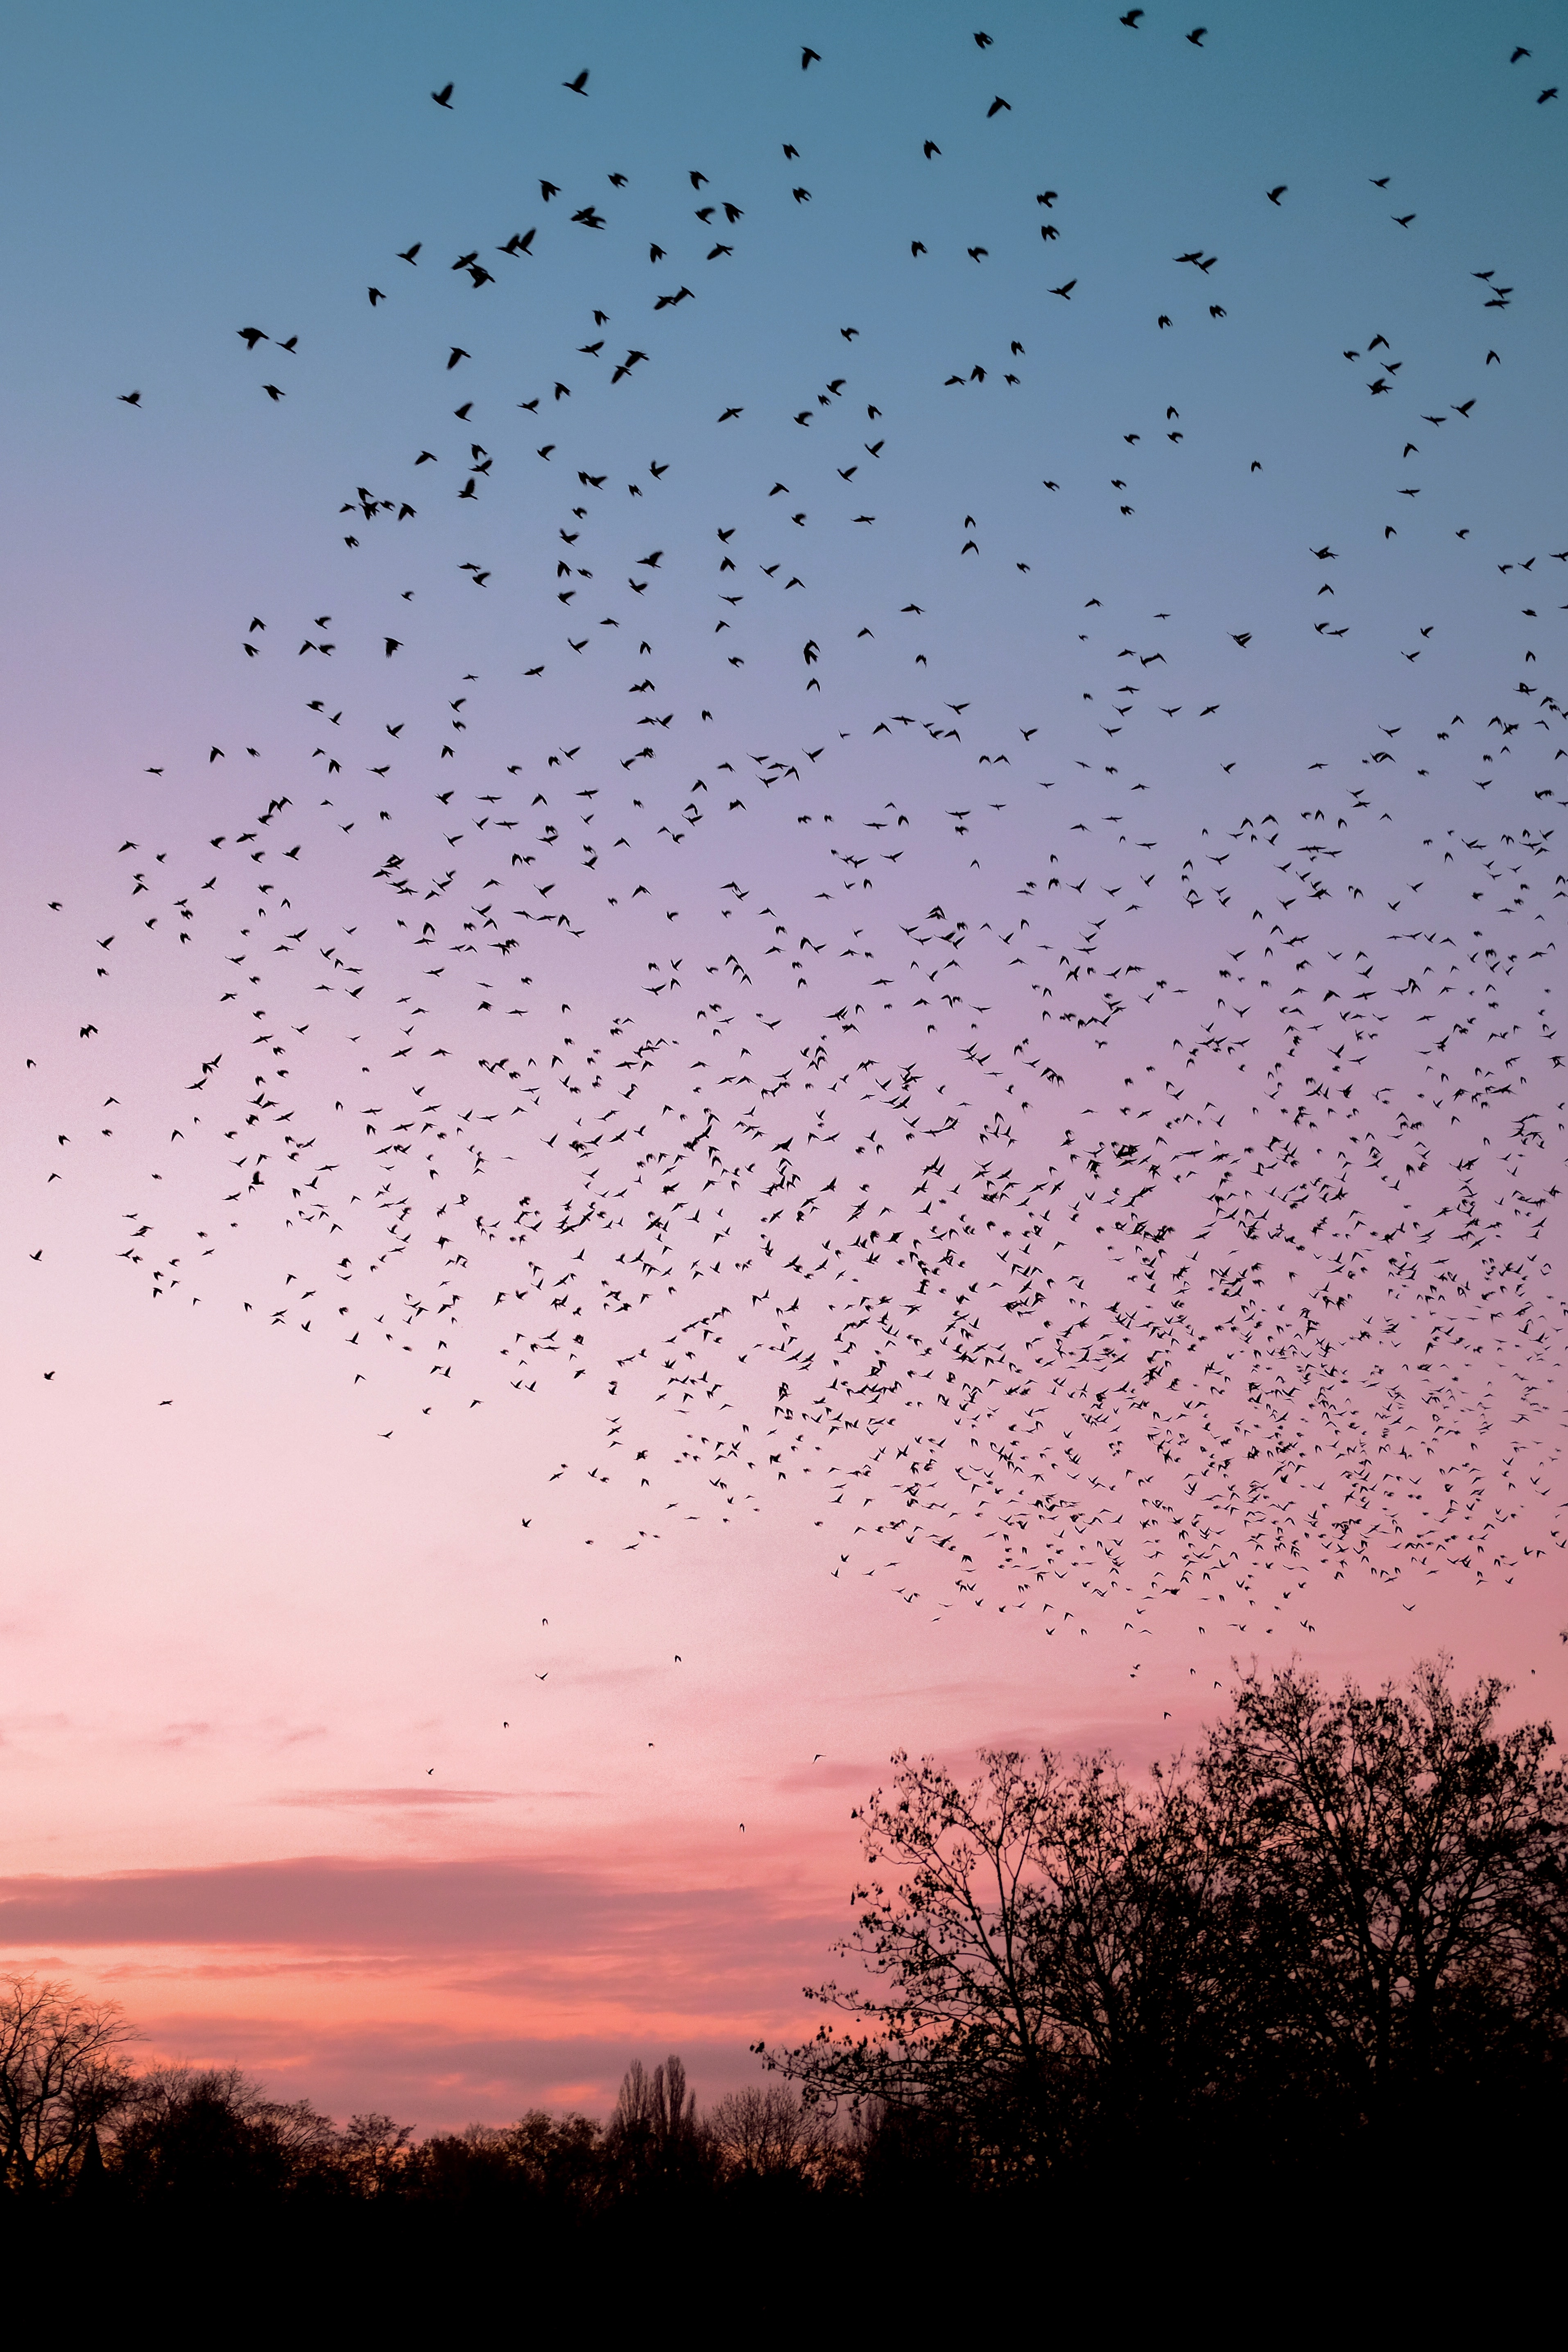
sky, bird, vertebrate, dusk, atmospheric phenomenon, afterglow, animal migration, natural landscape, red sky at morning, sunset, bird migration, natural material, wildlife, sunrise, flock, horizon, evening, landscape, plant, tree, event, twig